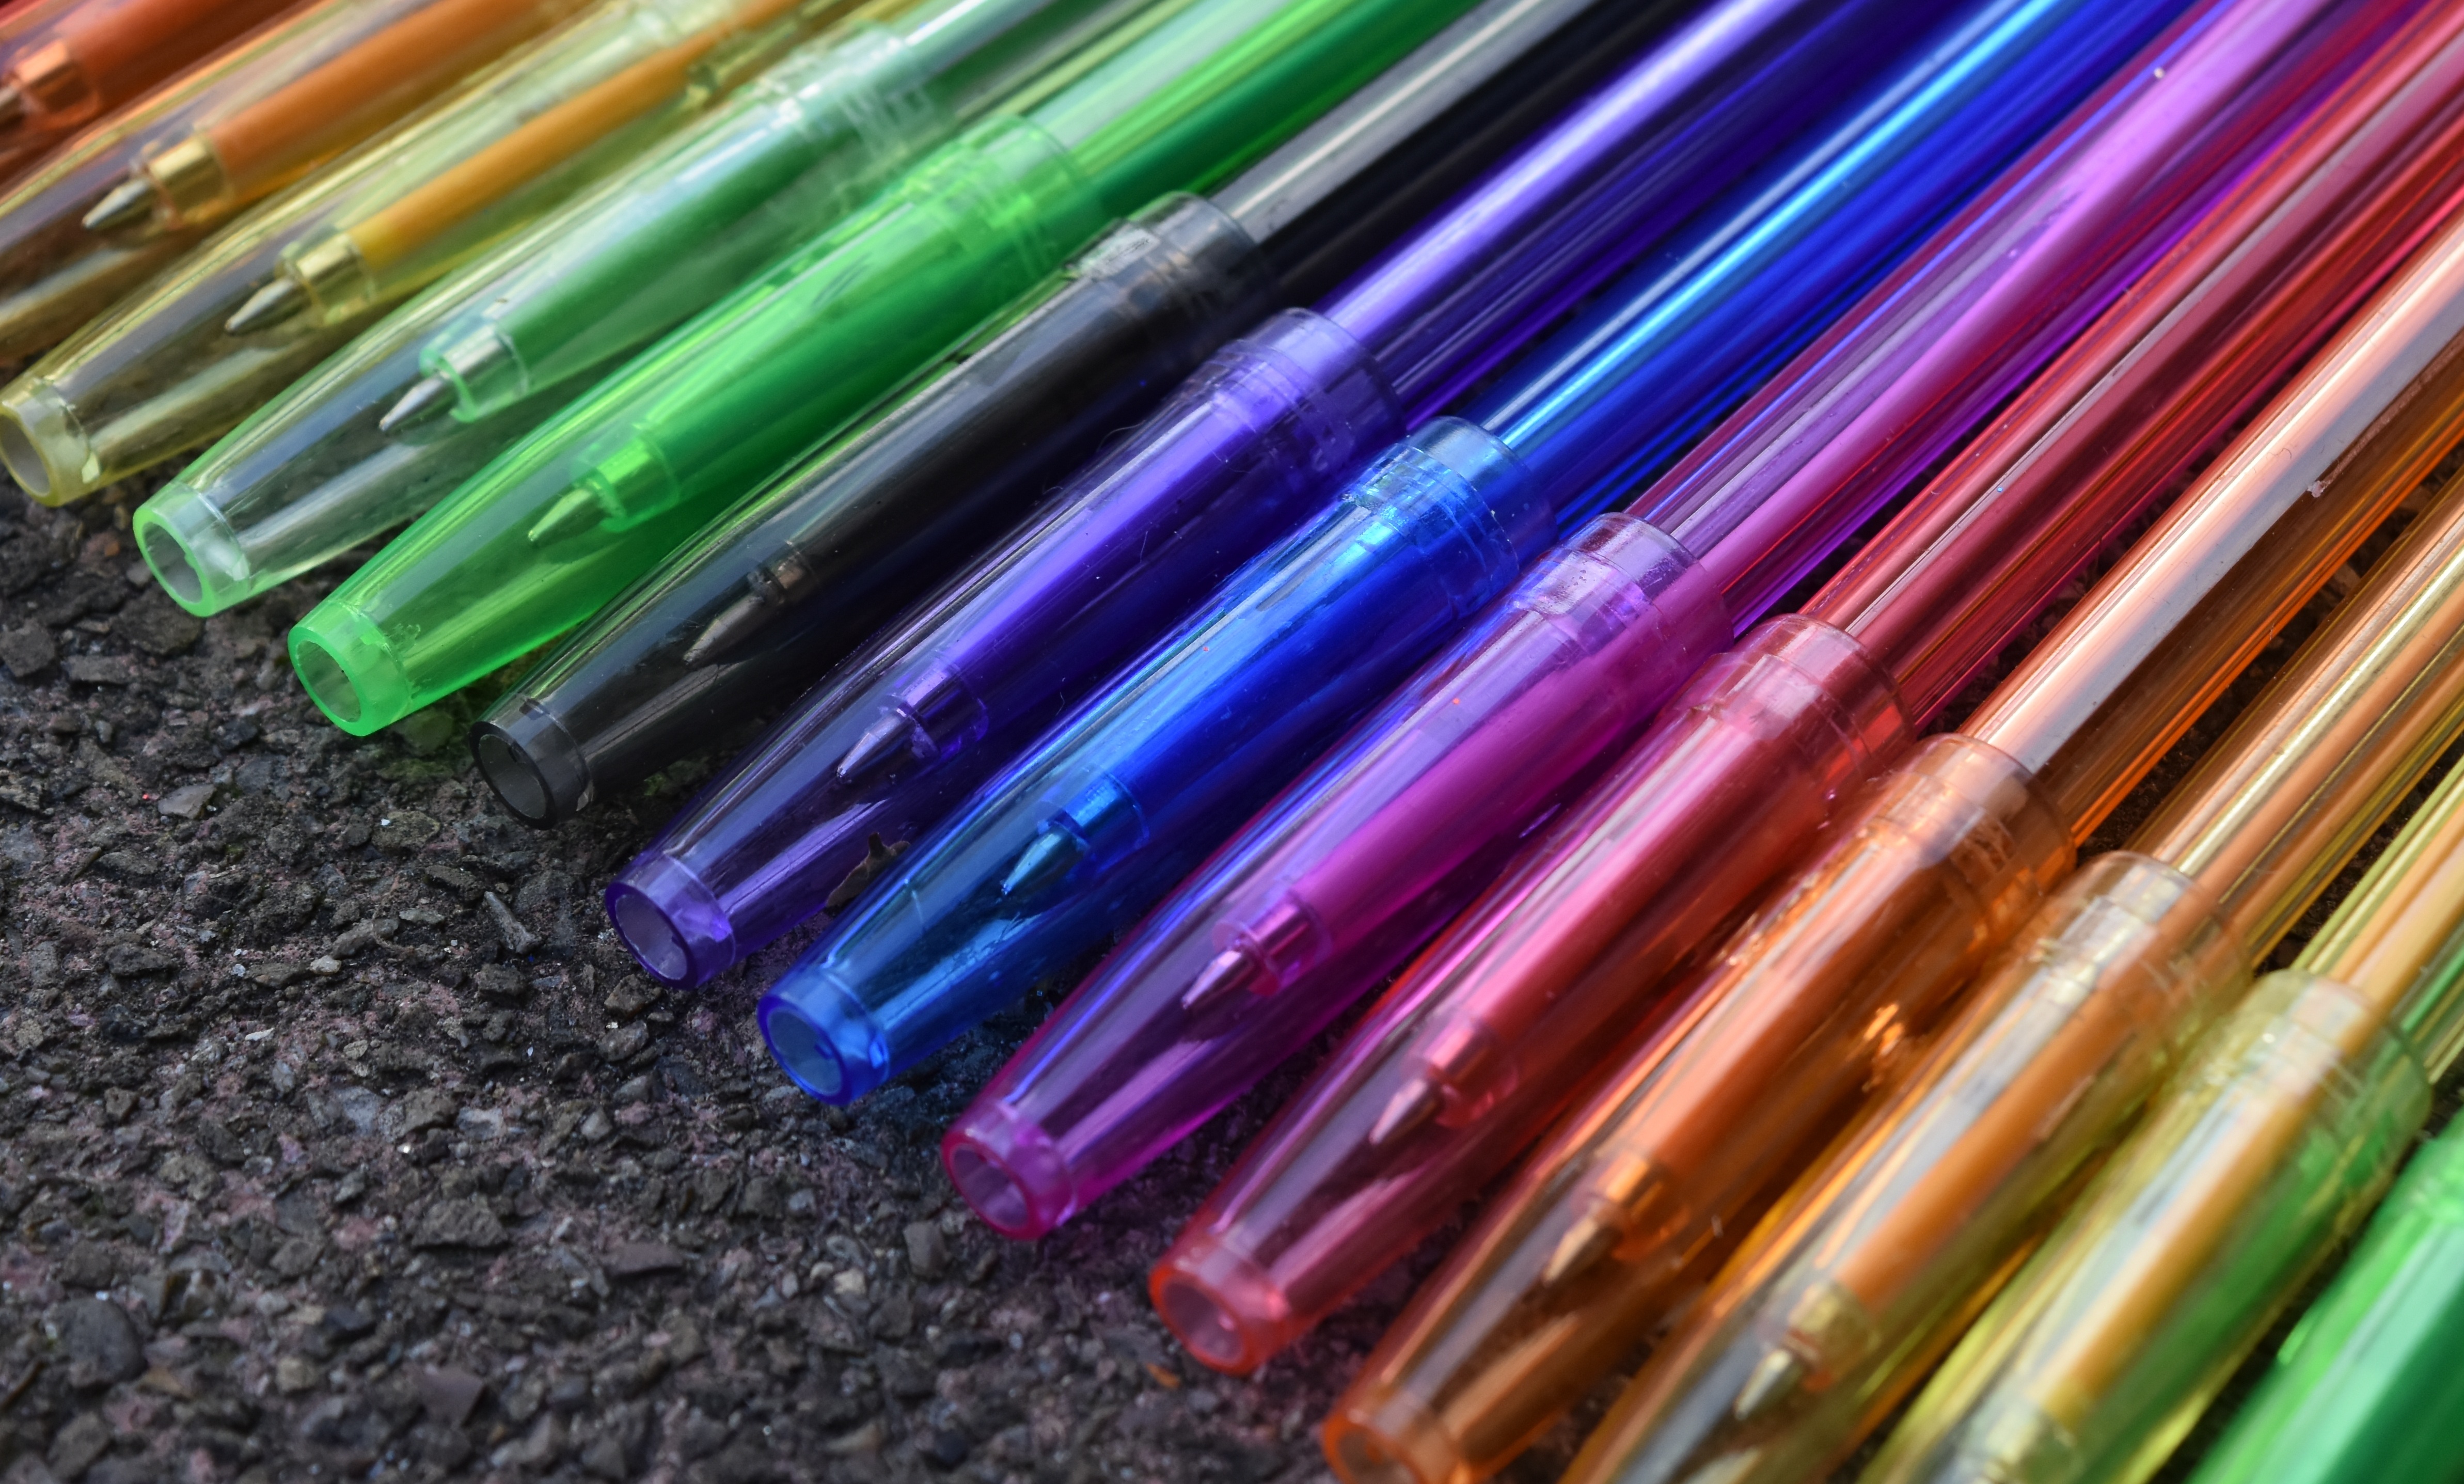
desk, pen, color, office, colorful, writing implement, stationery, shape, notes, leave, office accessories, office supplies, coolie, marker pen